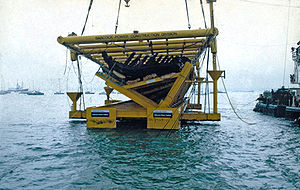
Mary Rose / Mary Rose som vrag / Moderne genopdagelse / Bjergningen
Mary Rose hejses op af vandet i sin specialbyggede vugge.
Mary Rose var et orlogsfartøj af typen karrak, som indgik i den engelske flåde under Henrik 8.'s regeringstid i første halvdel af 1500-tallet. Efter 33 års indsats mod franske, bretonske og skotske styrker deltog skibet i sit sidste slag den 19. juli 1545. I spidsen for et angreb mod franske galejer sank Mary Rose i Solentsundet mellem Isle of Wight og det engelske fastland, inden for synsvidde af Southsea Castle, som er den fæstning uden for Portsmouth, hvor Henrik 8. selv befandt sig. Mary Rose genopdagedes i 1971 og bjergedes i oktober 1982 ved et af de mest bekostelige og komplicerede marinarkæologiske projekter nogensinde. Til trods for at en stor del af skibet er nedbrudt af erosion og biologiske angreb, har de tilbageværende dele uvurderlig historisk værdi som en tidskapsel fra England i første del af 1500-tallet.